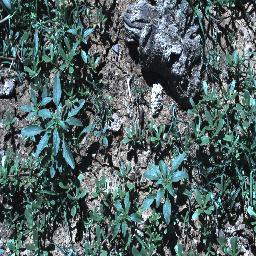
Label: negative